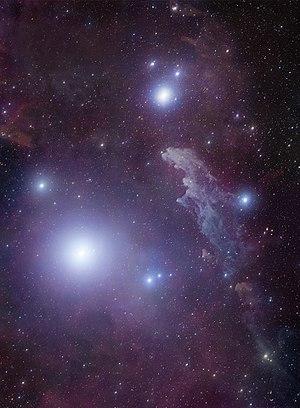
Beta Eridani, également appelée par son nom traditionnel Cursa, est la deuxième étoile la plus brillante de la constellation de l'Éridan. Elle est située à l'extrémité nord-est de l'Éridan, près de la limite avec la constellation voisine d'Orion et non loin de la brillante Rigel. La nébuleuse par réflexion de la Tête de Sorcière est également localisée à 2° de Cursa.